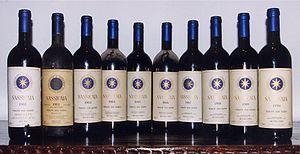
Le Bolgheri, qui tire son nom du village italien de Bolgheri, est un vin protégé par une Denominazione di origine controllata depuis 1994. Avant la création de cette DOC, ce « Super Toscan » était commercialisé soit en tant que vin de table soit avec une Indicazione geografica tipica Toscane.